Barteau Bridge

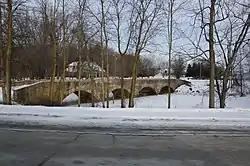

The Barteau Bridge, also known as Shioc Road Bridge, is a four-arch limestone arch bridge in Bovina, Wisconsin built during 1905–06. It was added to the National Register of Historic Places in 2002 for its engineering significance.